Watisoni Votu

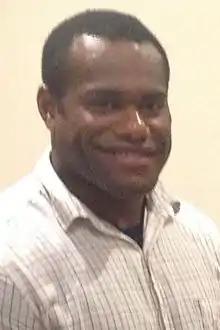
Votu in 2014

Watisoni Votu (born 25 March 1985 in Lautoka, Fiji) is a Fijian rugby union player. He plays Wing or Centre for Fiji on international level and at club level for AS Béziers Hérault in Pro D2. Watisoni also played for the province, Lautoka. Following a series of visa complications Votu's transfer was delayed to English Aviva Premiership side Exeter Chiefs.